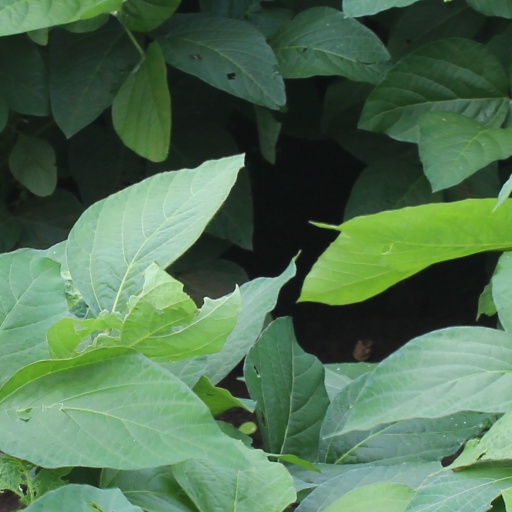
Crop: soybean